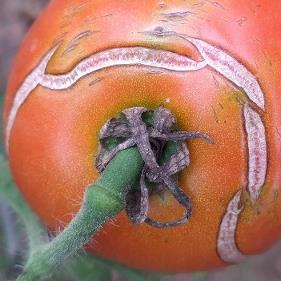
Crop: Tomato
Condition: excess-nitrogen-d